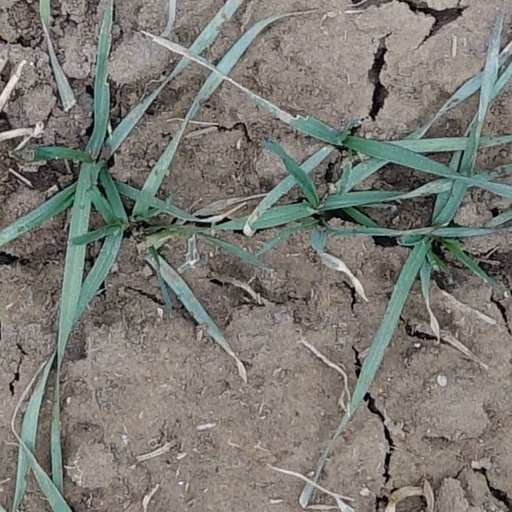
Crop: wheat